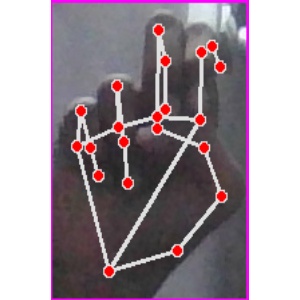
अक्षर: ह